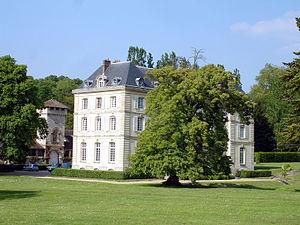
Le hameau d'Hérivaux, écart de Luzarches, Val-d'Oise, France. Le domaine abrite les ruines de l'abbaye du XIIe siècle, et un bâtiment conventuel du XVIIIe siècle, devenu une résidence de standing.
Luzarches est une commune française située dans le département du Val-d'Oise et la région Île-de-France.
Hérivaux est un écart de la commune de Luzarches, dans le département du Val-d'Oise, situé à l'orée de la forêt de Chantilly et à environ 30 kilomètres au nord de Paris. Ce site classé abrite les ruines de l'ancienne abbaye d'Hérivaux, fondée au XIIᵉ siècle, et pour l'essentiel détruite sur ordre de Benjamin Constant, qui acquiert le domaine comme bien national durant la Révolution française.
Cet article recense de manière non exhaustive les châteaux, maisons fortes, mottes castrales, situés dans le département français du Val-d'Oise. Il est fait état des inscriptions et classements au titre des monuments historiques.